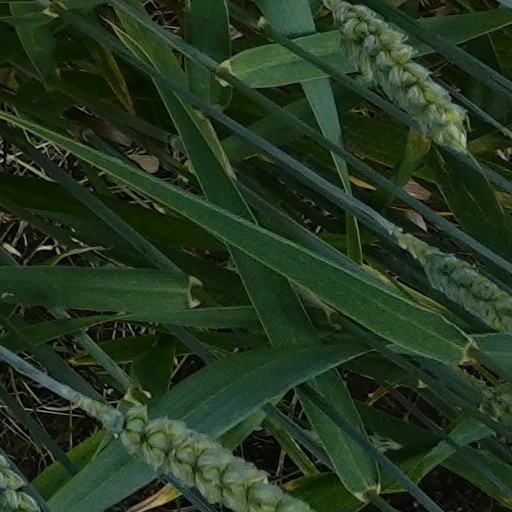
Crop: wheat